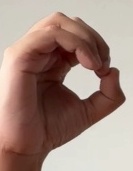
ASL sign: O